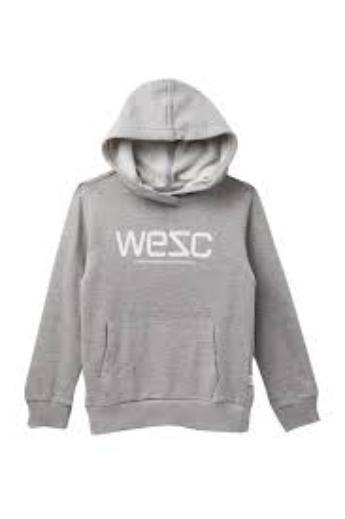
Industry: Clothes